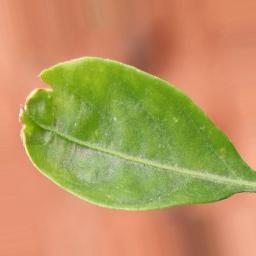
Label: healthy